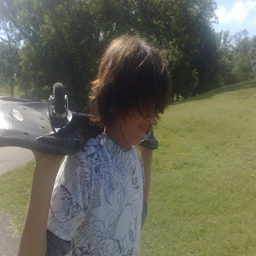
The young man is carrying his skateboard.
a close up of a person holding a skate board
The young man walks carrying a cart with wheels.
A boy is holding a skateboard on his shoulders
A boy walking with his longboard over his shoulder.